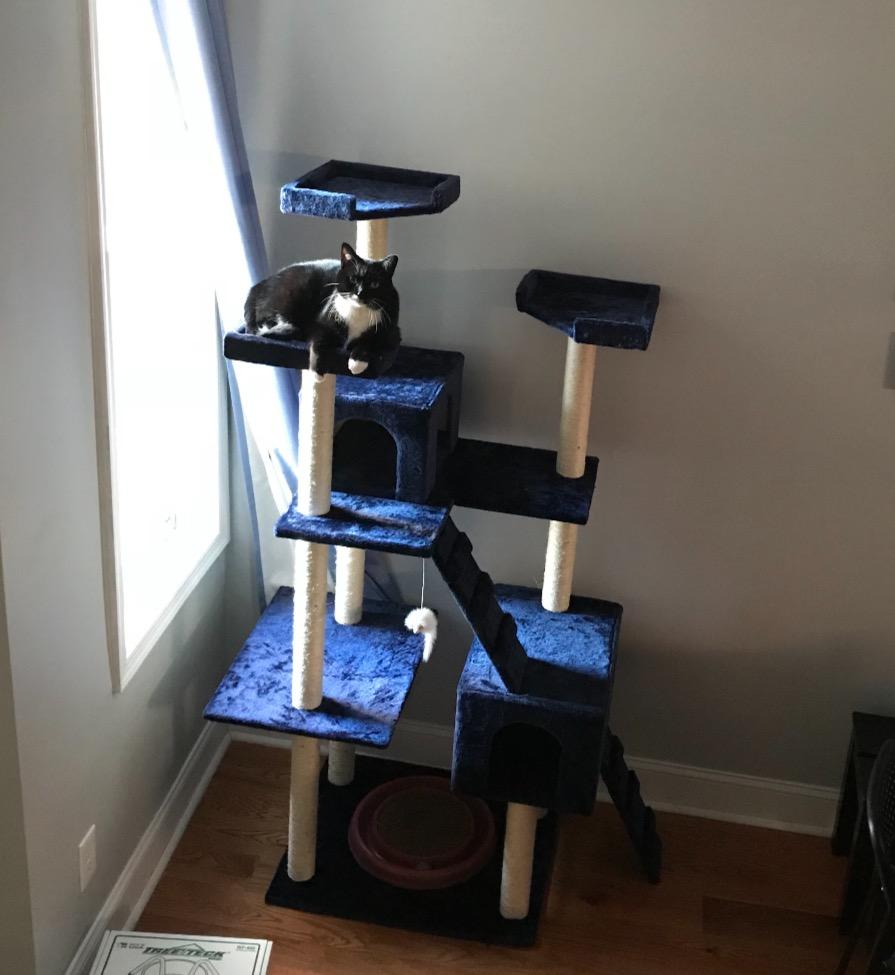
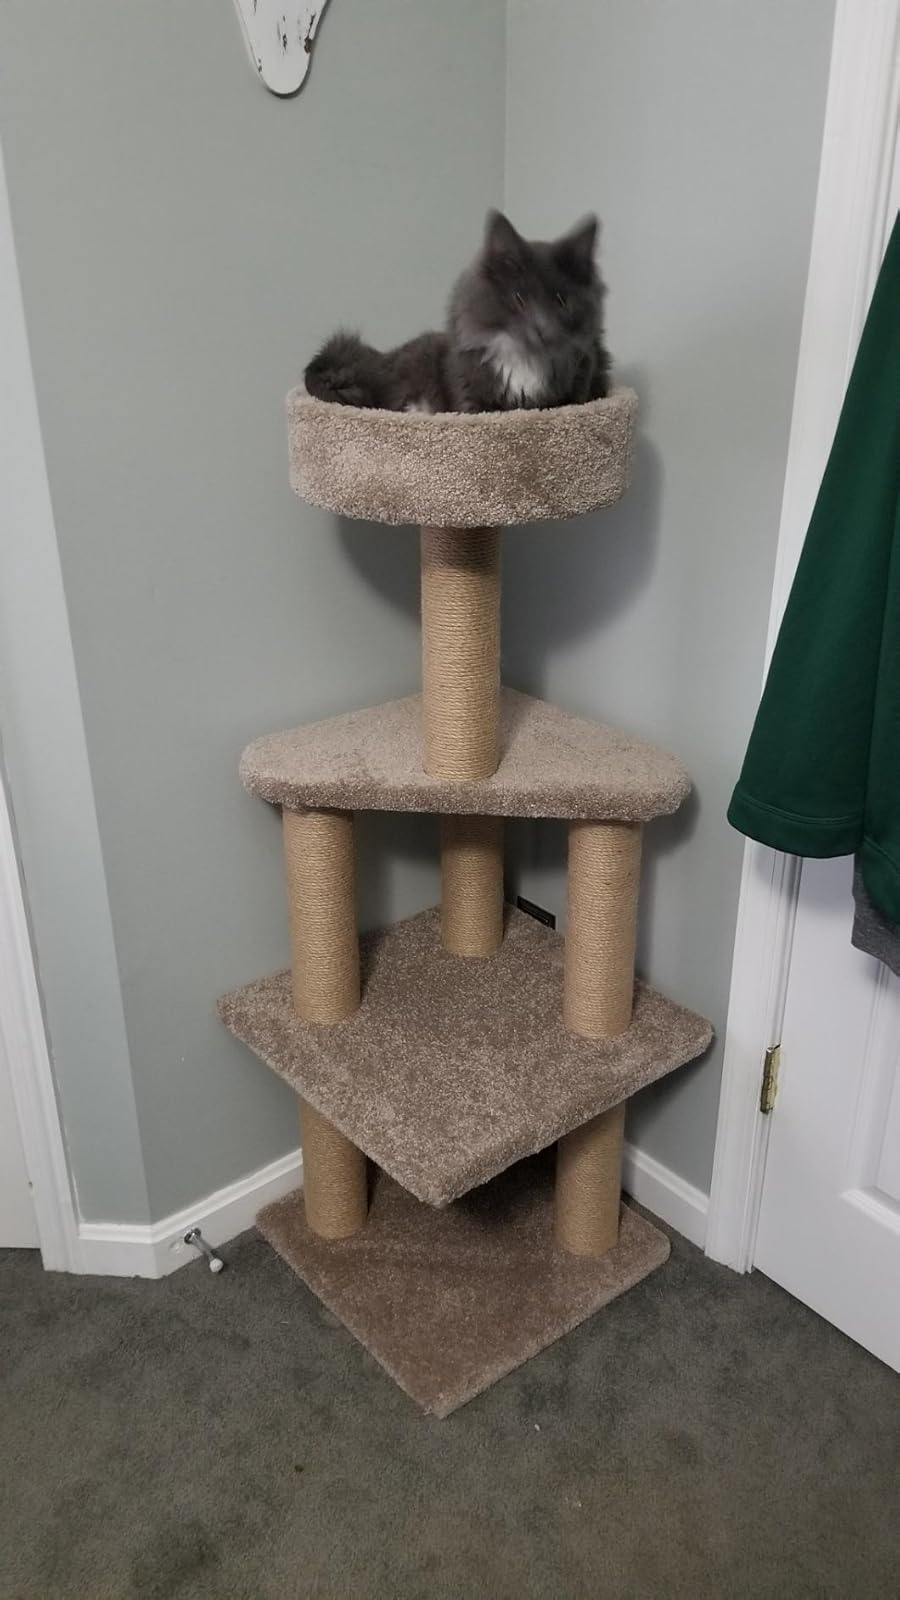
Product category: items_cat tree
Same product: no